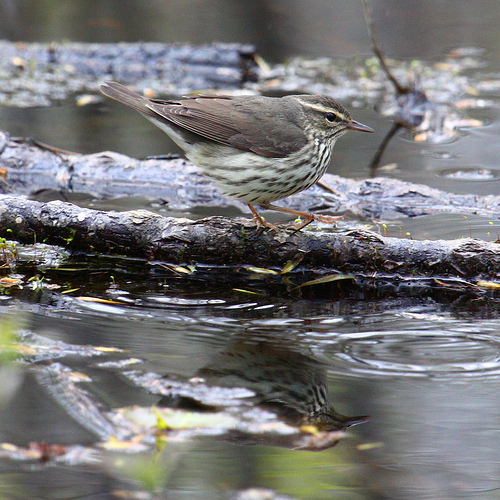
the bird has a tiny bill that is brown and sharp.
the bird has a black eyering and a small brown bill.
this bird is brown with white on its chest and has a very short beak.
a very little bird with a black spotted lower belly.
this is a bird with a white belly with gray spots on it, a grey back and head with a white eyebrow.
a medium sized gray bird with a mottled chest and belly, with orange tarsis and feet.
this bird has wings that are brown and has a spotted belly
this bird has orange tarsus and feet, with a white and grey speckled breast.
this small plump bird has a black and white breast and white eyebrows.
the bird has a spotted white belly and brown back.
Species: Northern Waterthrush